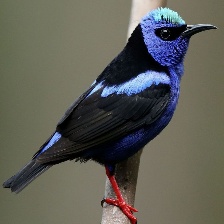
Species: RED LEGGED HONEYCREEPER
Scientific name: CYANERPES CYANEUS